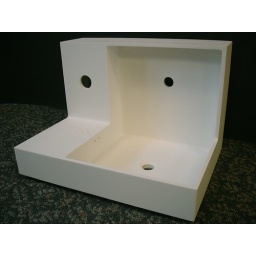
Corian sink with integrated shelf and soap tray. Use of CNC technology.Design by Kathy Chia - AFNYFabrication by Sterling Surfaces